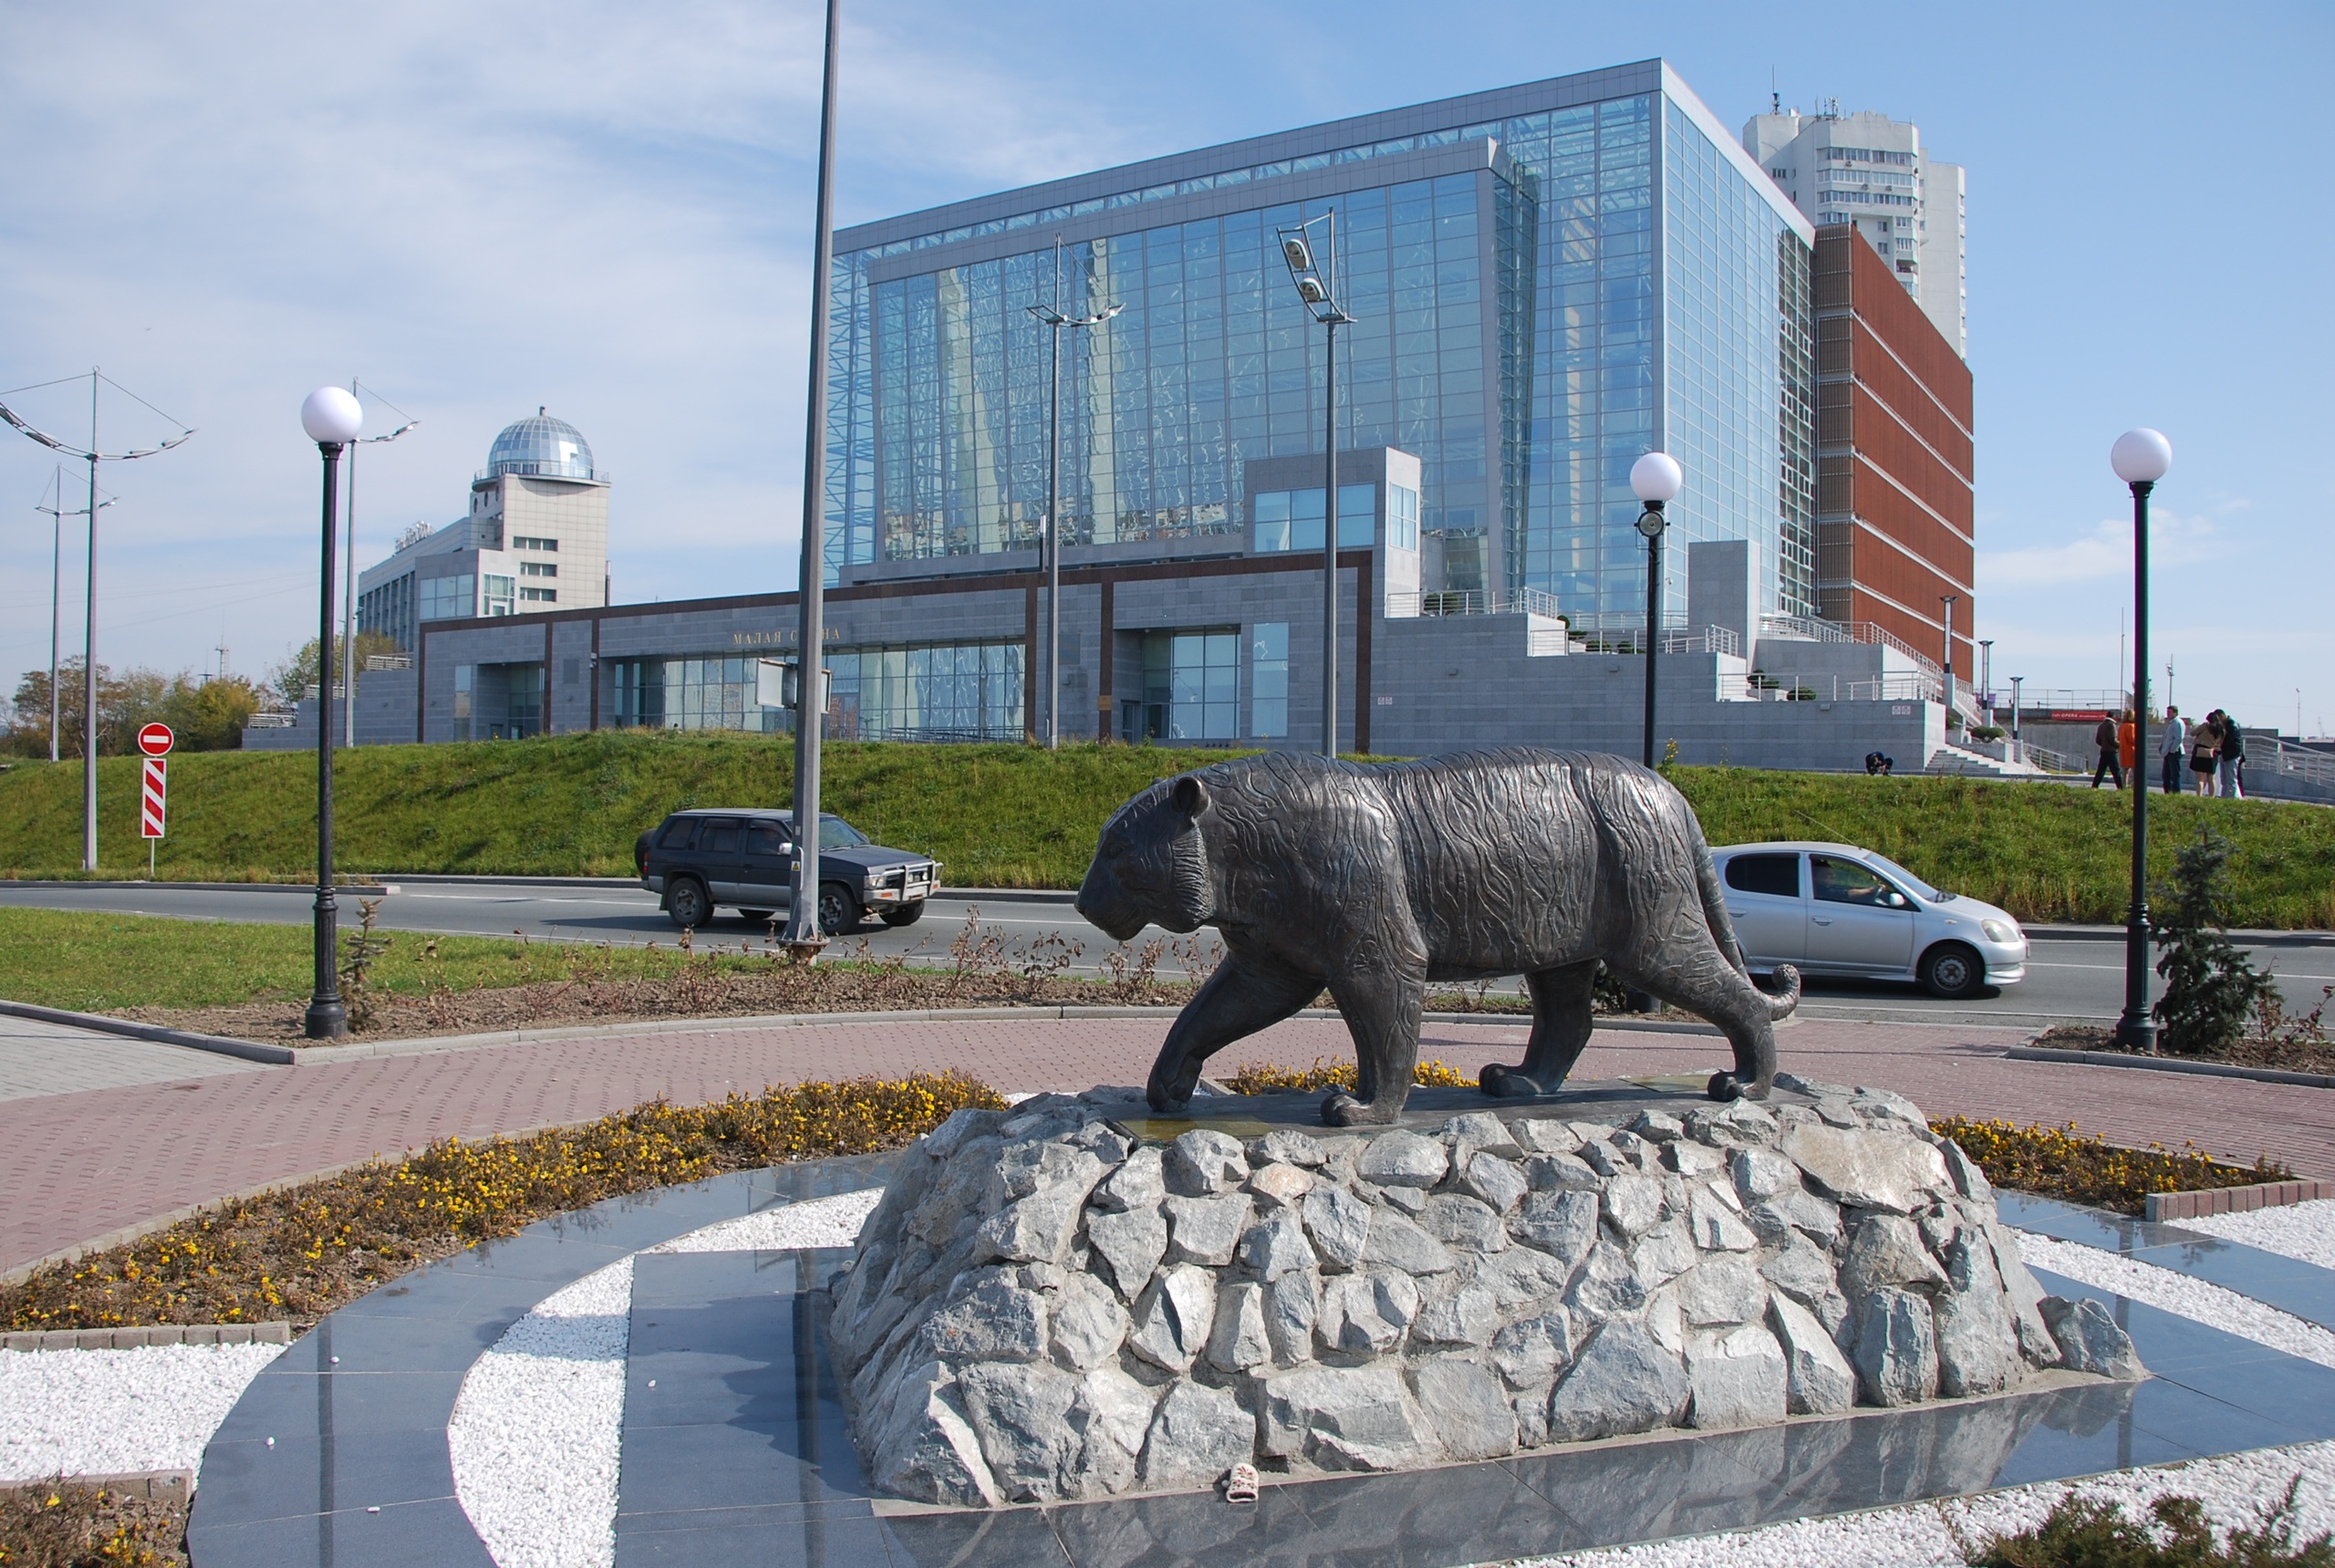
architecture, city, monument, statue, park, sculpture, memorial, art, tiger, town square, urban area, vladivostok, primorsky krai, opera and ballet theatre